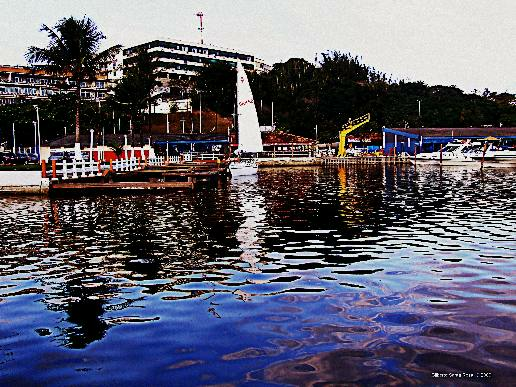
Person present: No